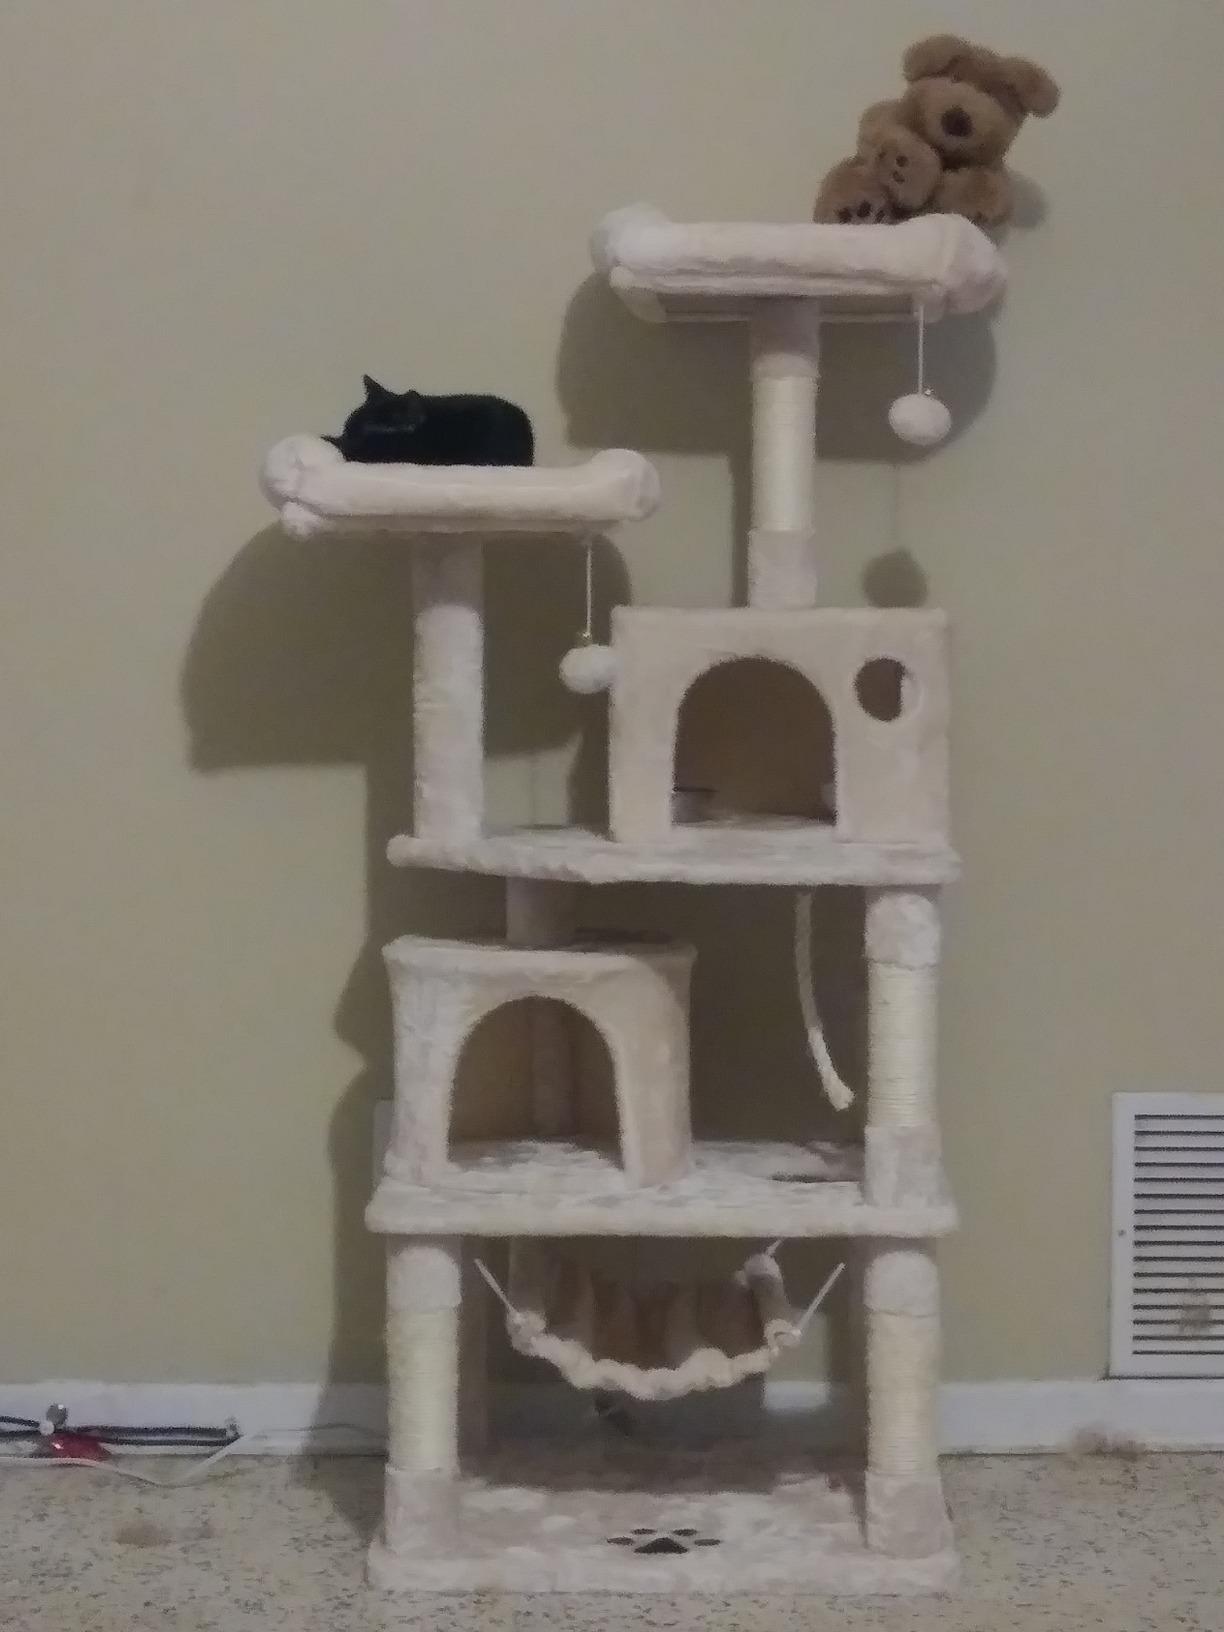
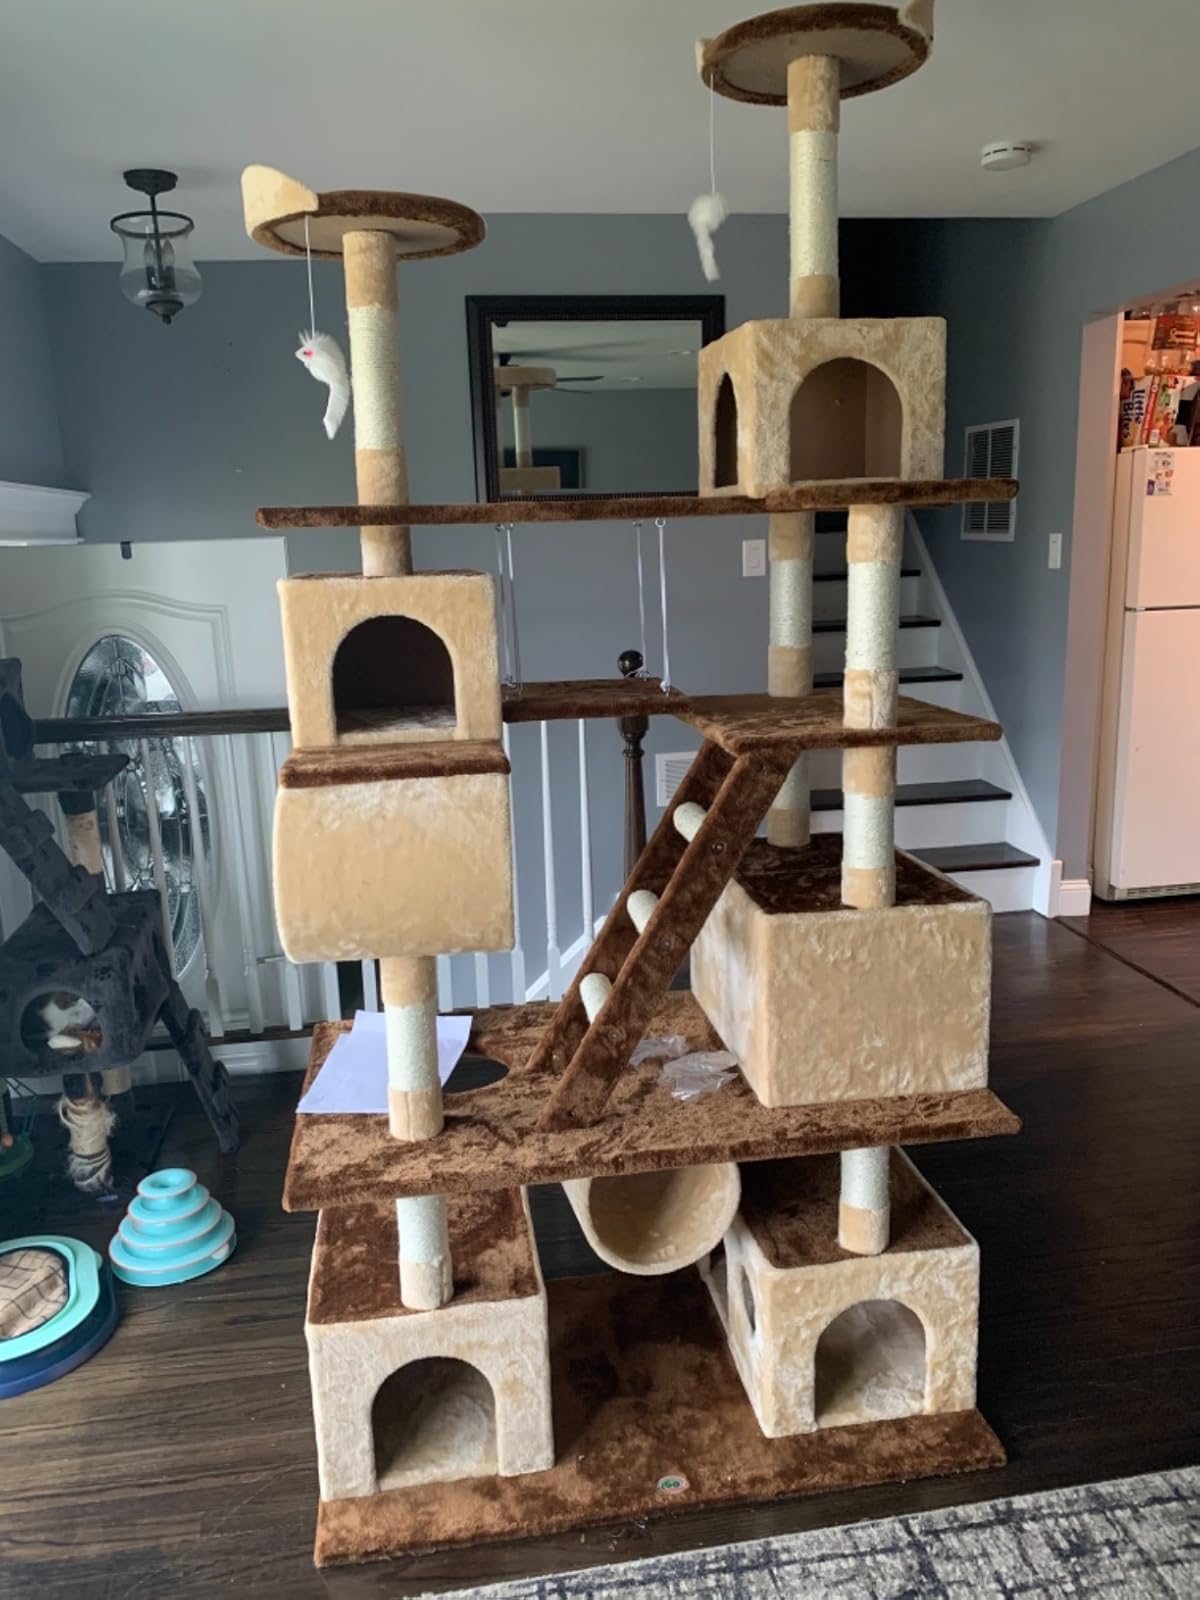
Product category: items_cat tree
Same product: no